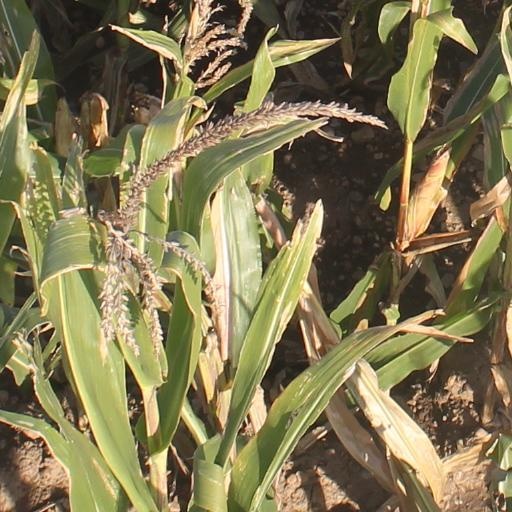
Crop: maize; corn